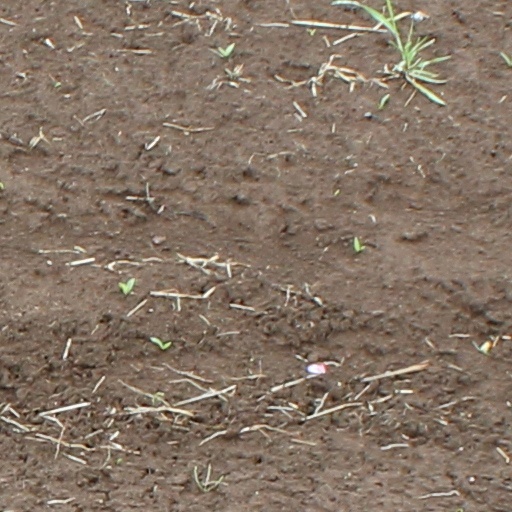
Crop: wheat